Arsenal Middle School

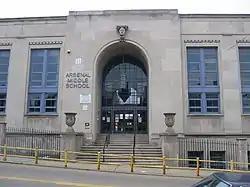

The Arsenal School is a historic school building in the Lower Lawrenceville neighborhood of Pittsburgh, Pennsylvania. It houses both a middle school, Arsenal 6–8, and an elementary school, Arsenal PreK–5, operated by Pittsburgh Public Schools. The building originally opened in 1932 as a junior high school, with the elementary school addition completed in 1939. It stands on part of the former site of the Allegheny Arsenal.